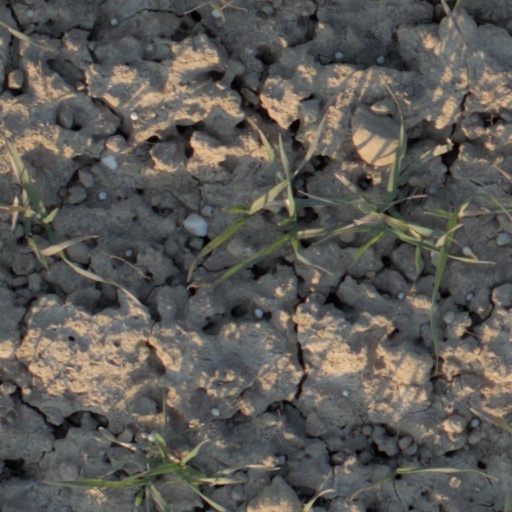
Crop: wheat